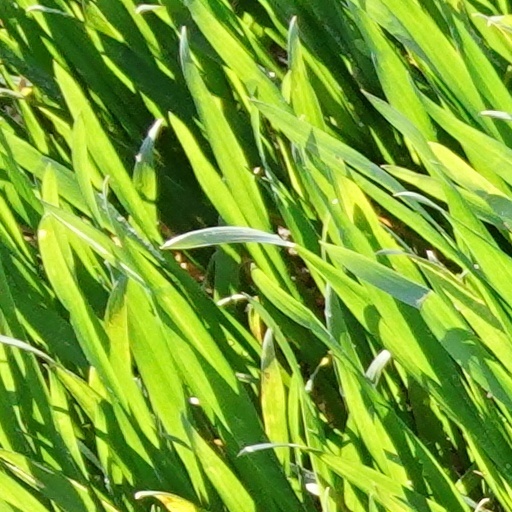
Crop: wheat